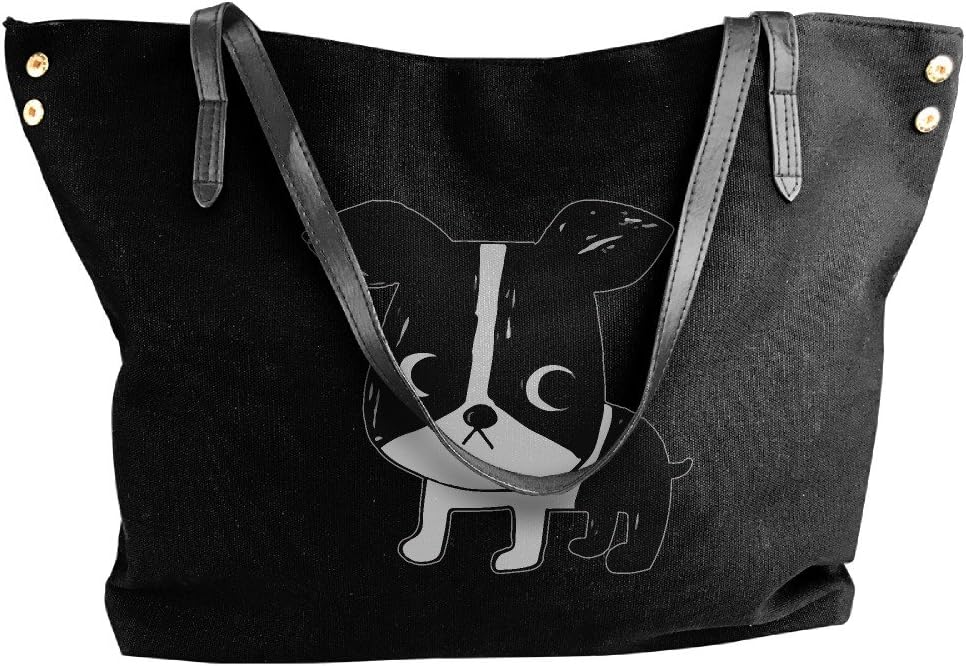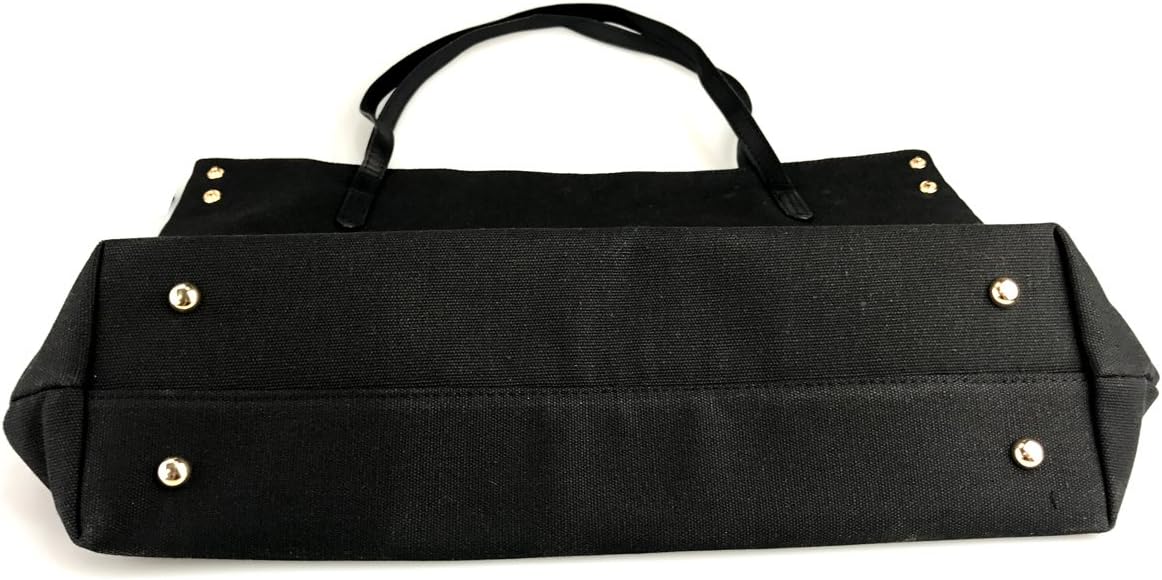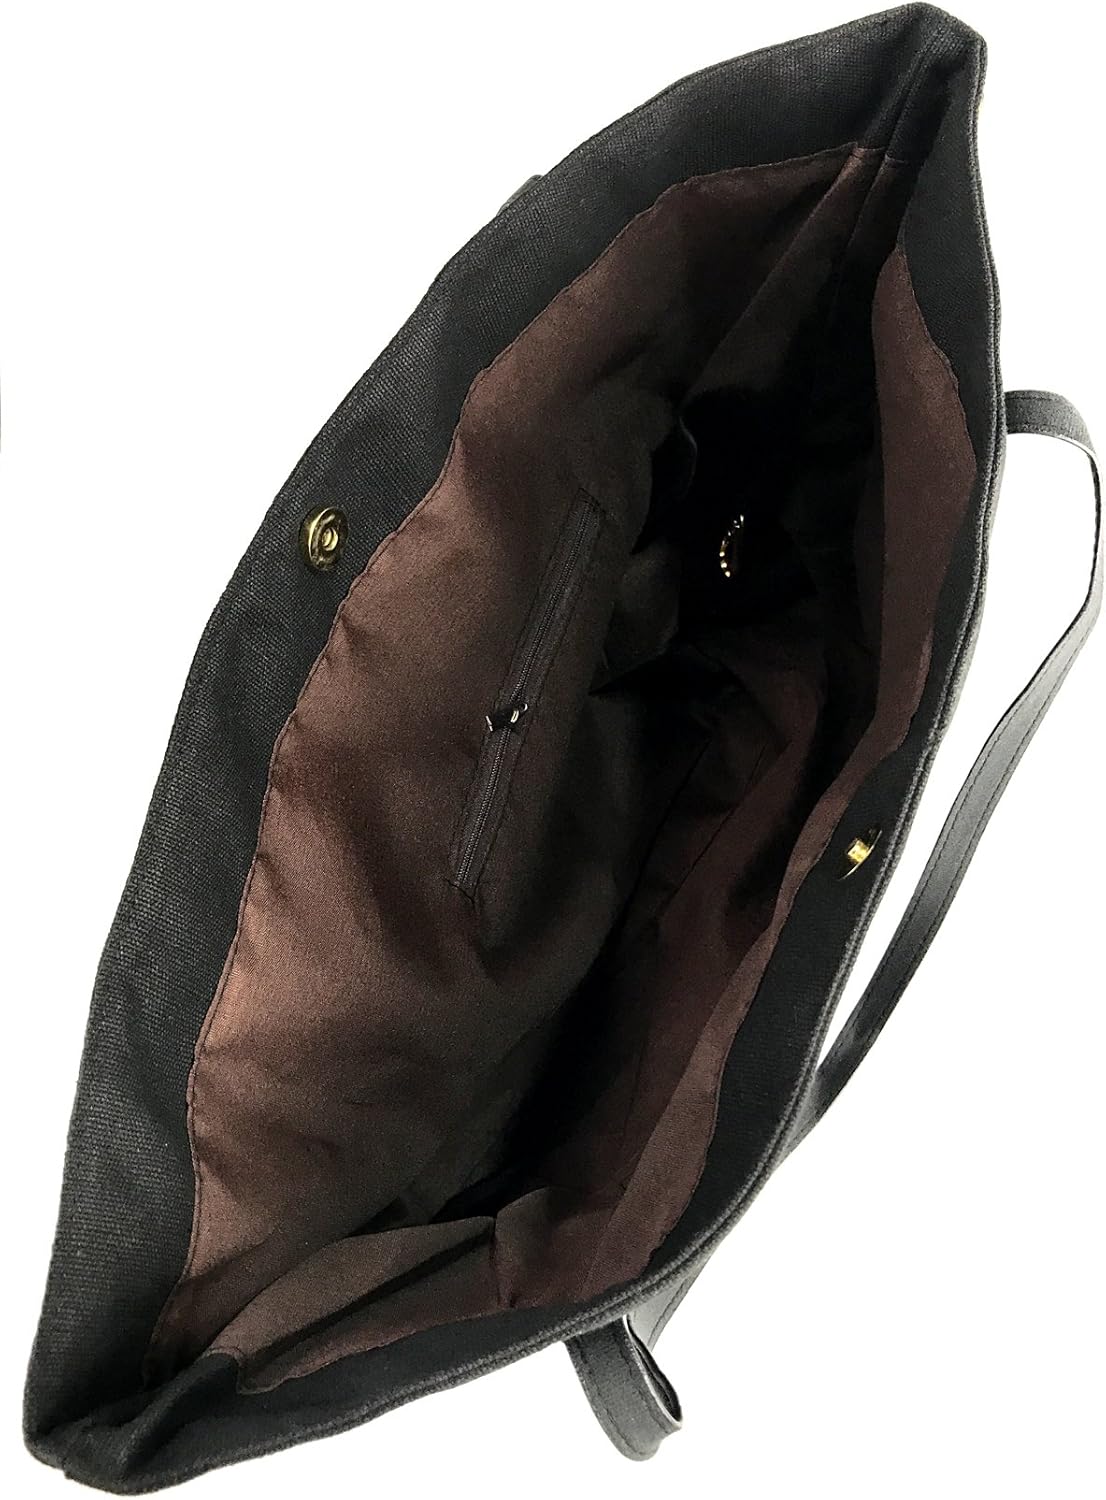
Boston Terrier Women Stylish Tote Shoulder Bag Dumpling Handbag
Category: Computers
This Is A Very Basic Canvas Bag Suitable Foe Most Of The Vacation ,whether You Go Out For A Hiking, Travel Or If You Want Use It In School Are Tatally No Problem.\r\nIt Is A Roomy Bag ,you Can Easily Your Books ,your Ipad,your Jacket,your Umbrella In It .there Is A Small Interior Zipper Pocket For You To Make Your Phone And Other Cards Organized.\r\nIt Is So Versatile You Can Wear Them With Anything And It Can Literally Coordinate With An Outfit Without Detracting From It.\r\nMost Important ,this Bag Is Combined With The Function And Fashion. I Assume It Must Can Become Your Favorite.
Features: High Quality And Canvas, Strong PU Leather Handle. | Size,L18",W 5",H13".Perfect For Shopping, School, Work, Travel Etc. | This Bag's Durable Webbed Straps Are Great For Carrying On The Arm Or Shoulder. | A Ideal Choice For Holding Your Purse, Cellphone, Ipad, Cosmetics, Umbrella, Books, Water Bottle | 7-15 Shipping Days